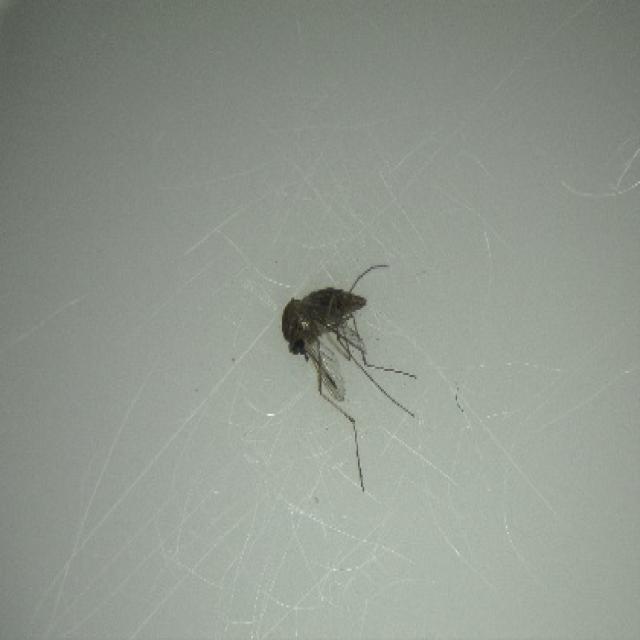
Species: culex_tritaeniorhynchus